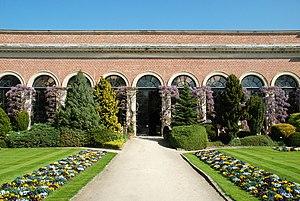
Belgique - Louvain - Jardin botanique (Kruidtuin) - orangerie néo-classique (architecte Charles Vander Straeten - 1821)
Le Jardin botanique de Louvain est un jardin botanique classé situé sur le territoire de la ville de Louvain, dans la province du Brabant flamand en Belgique, dont les bâtiments sont de style néo-classique.